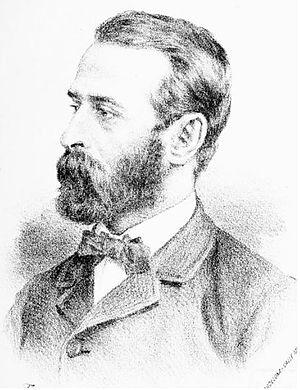
La révolution de 1859 ou guerre civile de 1859 est une tentative des libéraux chiliens de renverser le gouvernement conservateur du président Manuel Montt, qui suit la révolution chilienne de 1851.